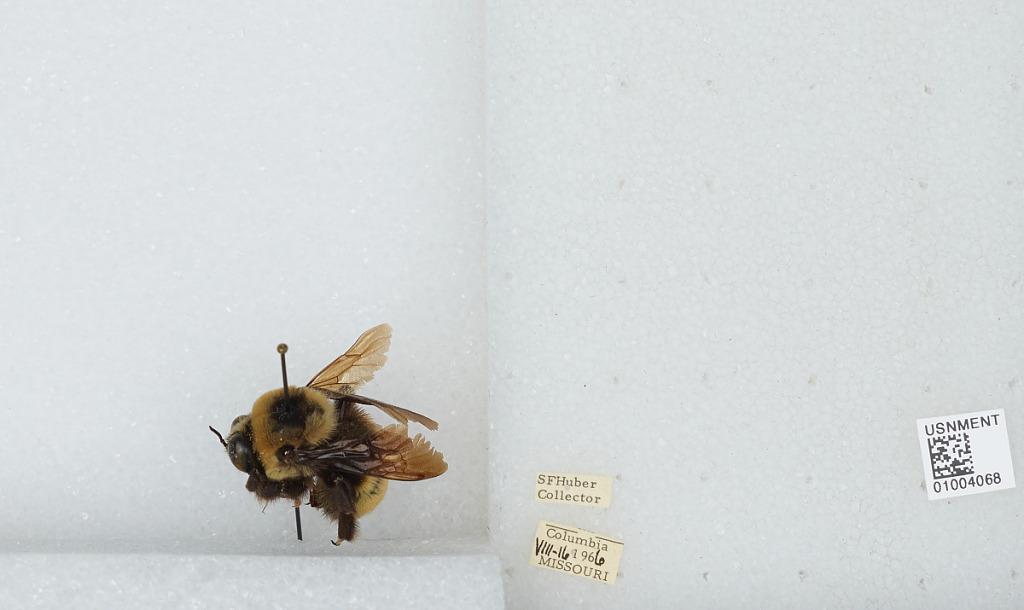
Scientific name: Bombus (Bombias) auricomus (Robertson)
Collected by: S. Huber
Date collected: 1966-8-16
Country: United States
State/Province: Missouri
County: Boone
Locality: Columbia
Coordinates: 38.9514, -92.3283